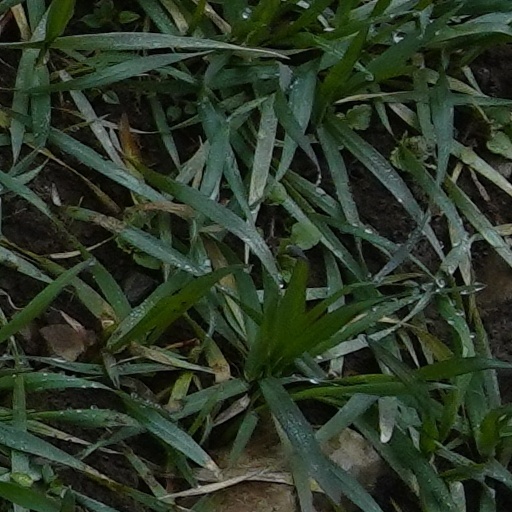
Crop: wheat